Bear claw
Also known as:
es - Spanish: Bear claw
fr - French: Bear claw
ja - Japanese: ベアクロウ
jv - Javanese: Cakar bruwang
ko - Korean: 베어 클로
ru - Russian: Медвежий коготь
uk - Ukrainian: Ведмежий кіготь
uz - Uzbek: Ayiq panjasi
Category: pastry (doughnut)
Cuisine: American
Associated cuisines: American
Area: United States
Countries: United States
Region: Northern America

The dish is a sweet, yeast-raised pastry. It include the basic ingredients such as eggs, yeast, flour, milk, sugar, and butter. It is also made with "sweet dough" which is "bread dough with more shortening than usual". It is usually filled with almond paste, and sometimes raisins, and often shaped in a semicircle with slices along the curved edge, or rectangular with partial slices along one side.

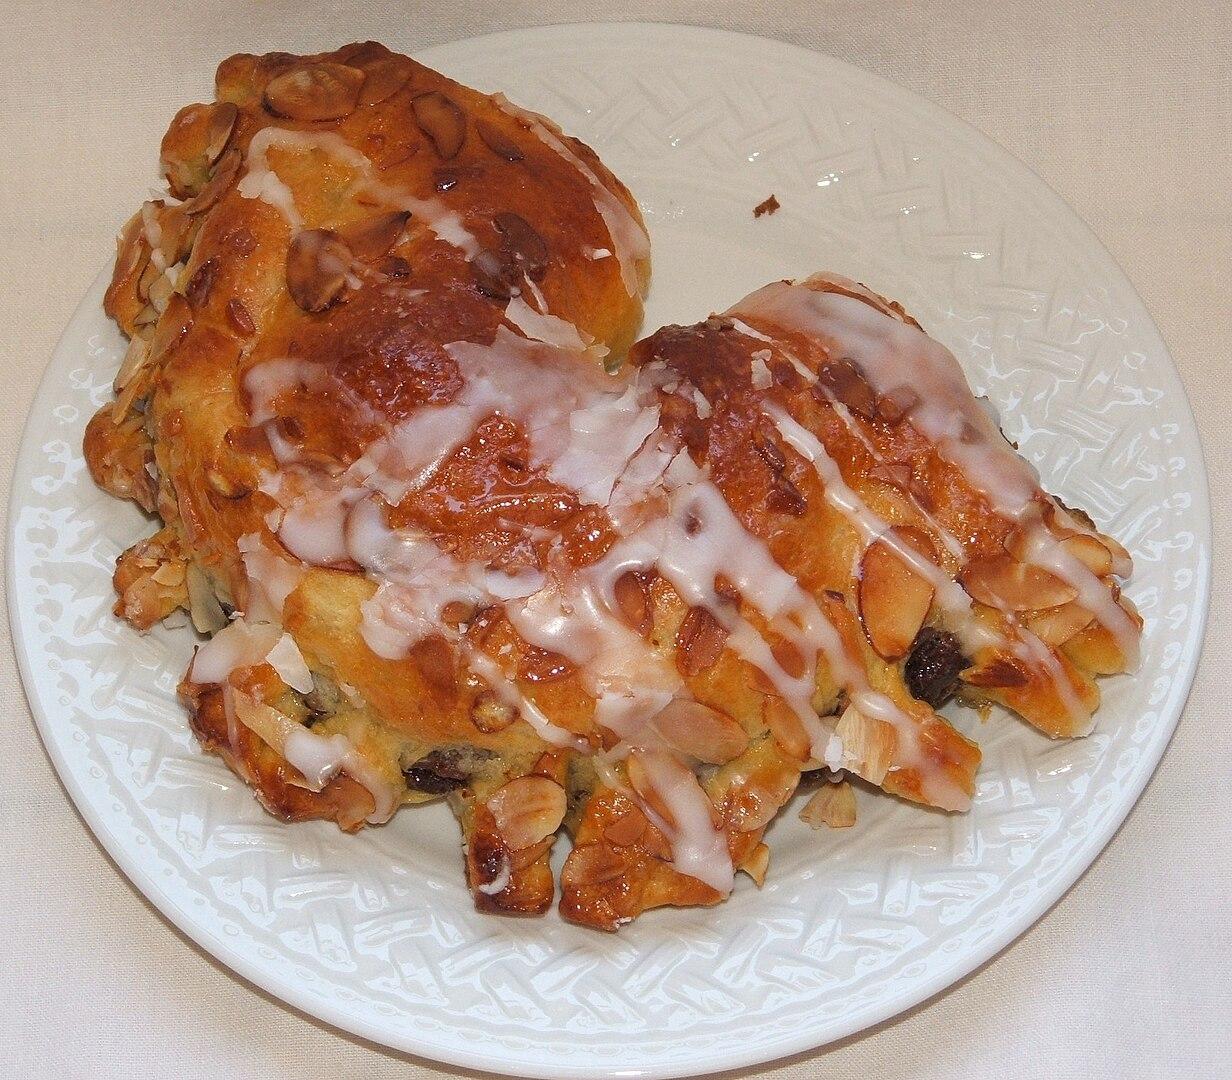